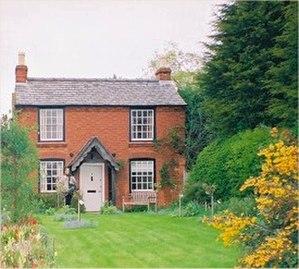
Maison natale d'Edward Elgar, maintenant un musée, à Broadheath près de Worcester, Worcestershire, Angleterre
Sir Edward Elgar, 1ᵉʳ baronnet Elgar de Broadheath, est un compositeur et chef d'orchestre britannique dont les œuvres les plus connues sont entrées dans le répertoire classique international : les Variations Enigma, les marches Pomp and Circumstance, son concerto pour violon, son concerto pour violoncelle et deux symphonies. Il a également composé des œuvres chorales, dont l'oratorio The Dream of Gerontius, des chants et de la musique de chambre. Il est nommé Master of the King's Music en 1924.